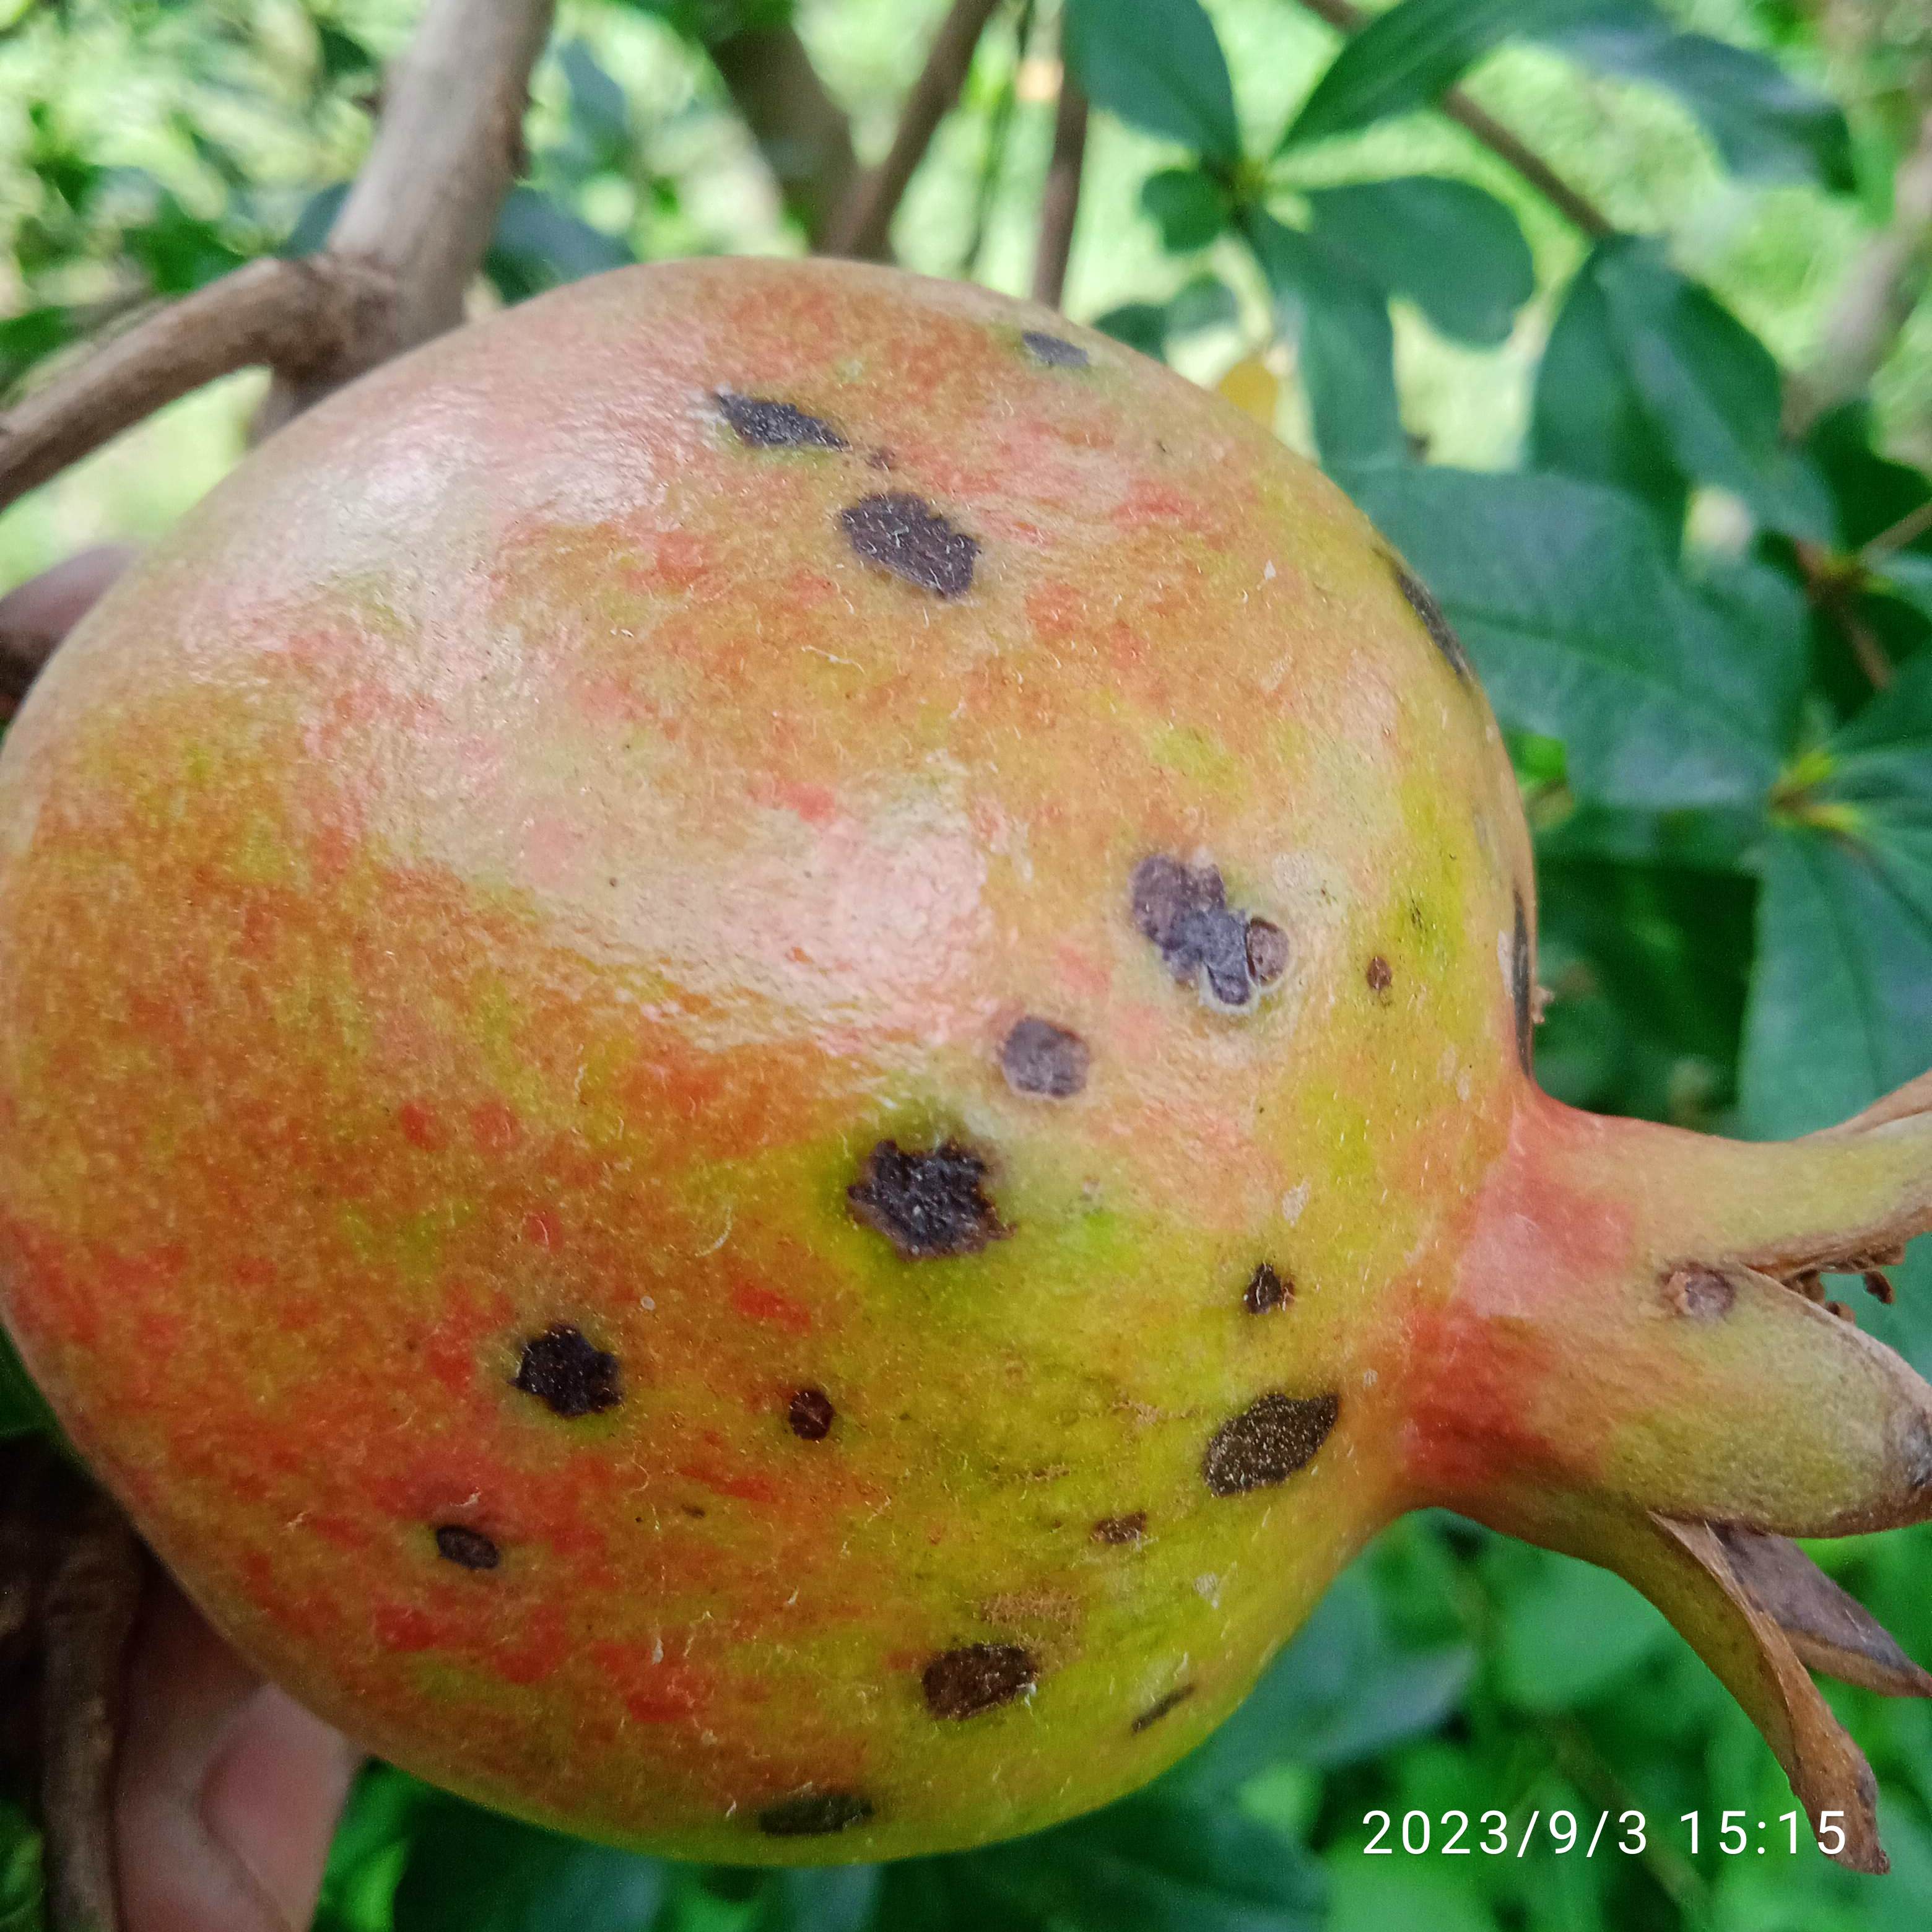
Label: Anthracnose